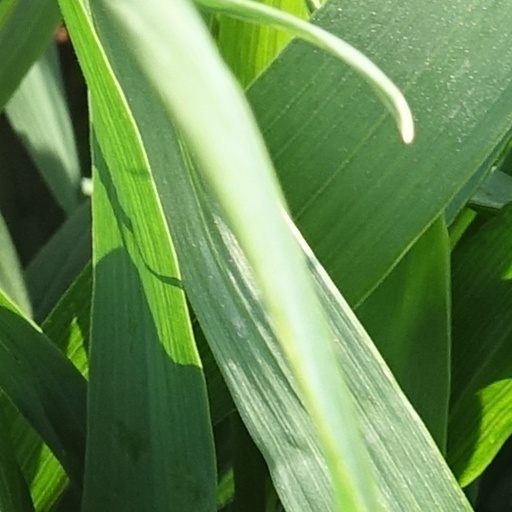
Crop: wheat